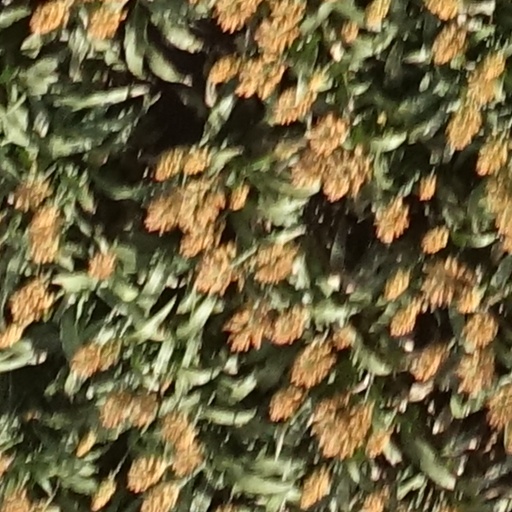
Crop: sorghum